Sports Illustrated: Exposure

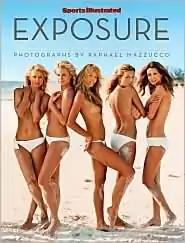
Cover

Sports Illustrated: Exposure (is a collection of photographs taken by photographer Raphael Mazzucco in the summer of 2005. The photo shoot spanned nine days on a Caribbean island with eight "Sports Illustrated Swimsuit Issue" cover models.